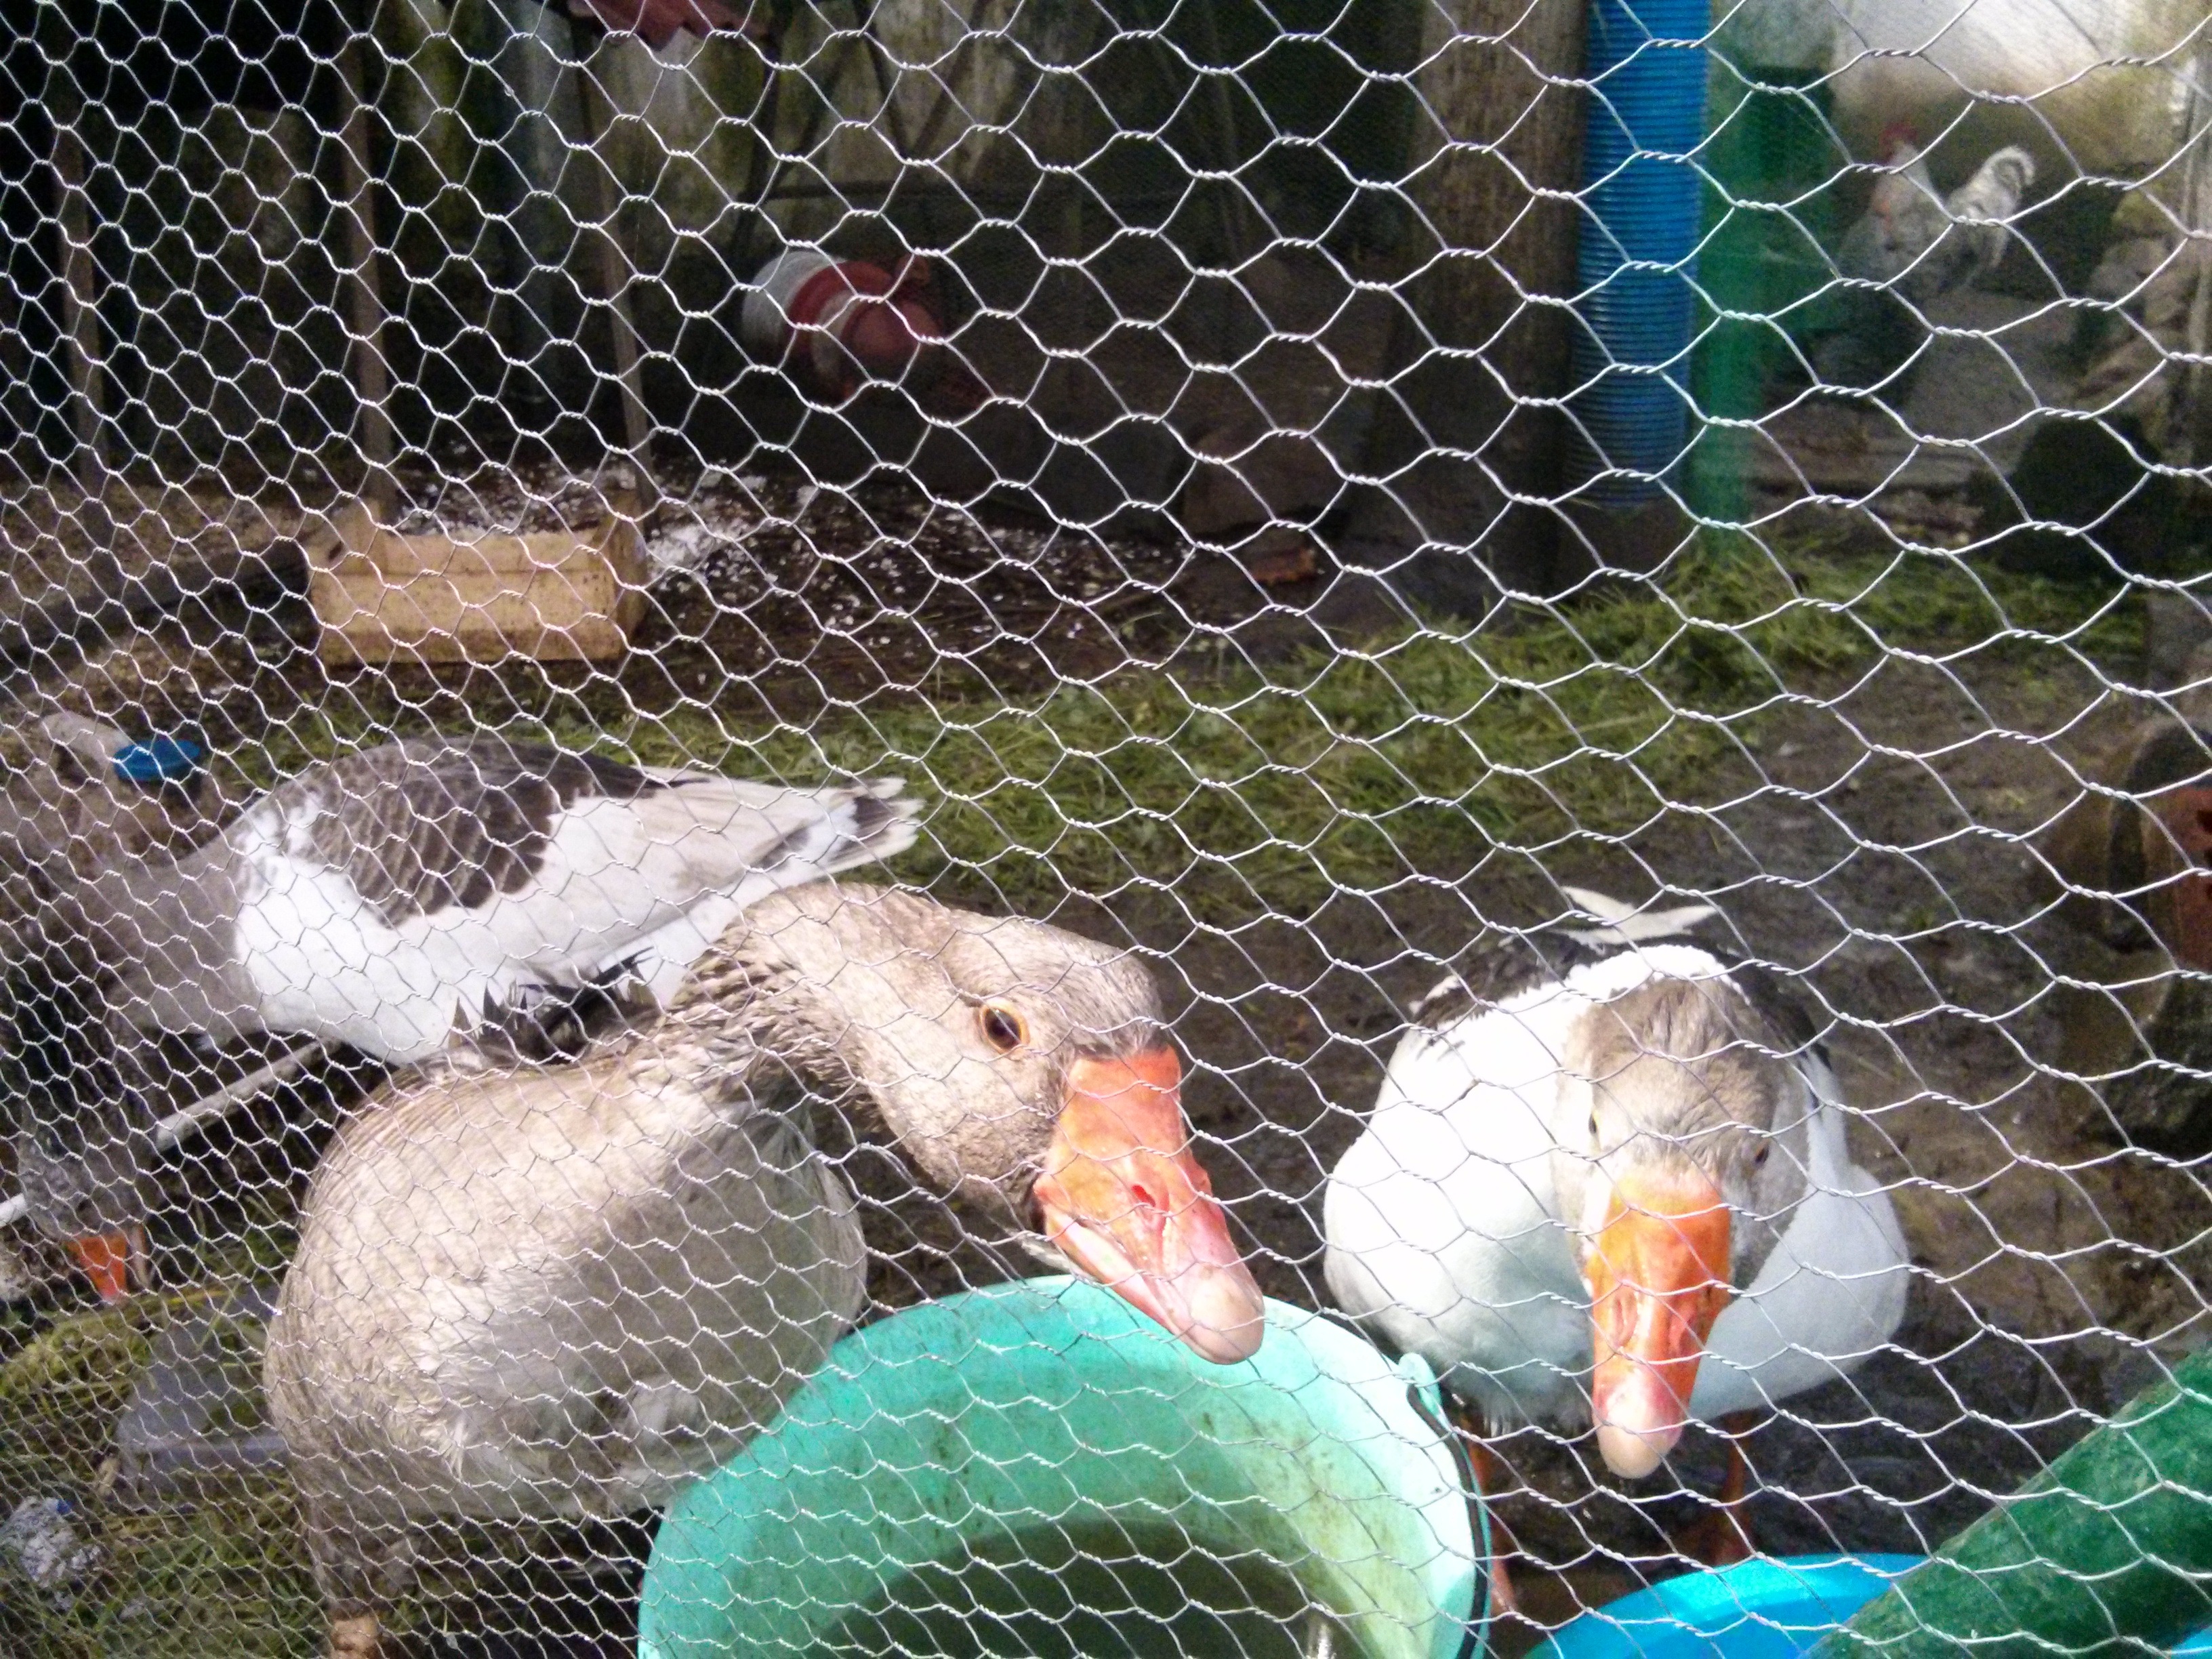
bird, farm, zoo, duck, geese, water bird, animal shelter